OXO (video game)

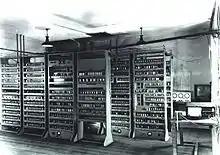
The Electronic Delay Storage Automatic Calculator in 1948

The Electronic Delay Storage Automatic Calculator (EDSAC) mainframe computer was built in the University of Cambridge's Mathematical Laboratory between 1946 and 6 May 1949, when it ran its first program, and remained in use until 11 July 1958. The EDSAC was one of the first stored-program computers, with memory that could be read from or written to, and filled an entire room; it included three 35×16 dot matrix cathode-ray tubes (CRTs) to graphically display the state of the computer's memory. As a part of a thesis on human-computer interaction, Sandy Douglas, a doctoral candidate in mathematics at the university, used one of these screens to portray other information to the user; he chose to do so via displaying the current state of a game.